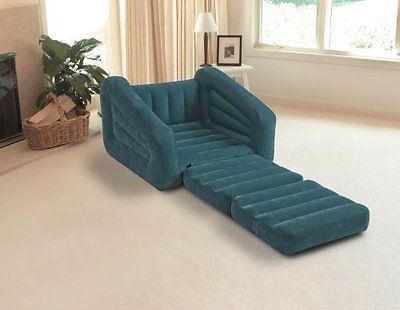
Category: sofa